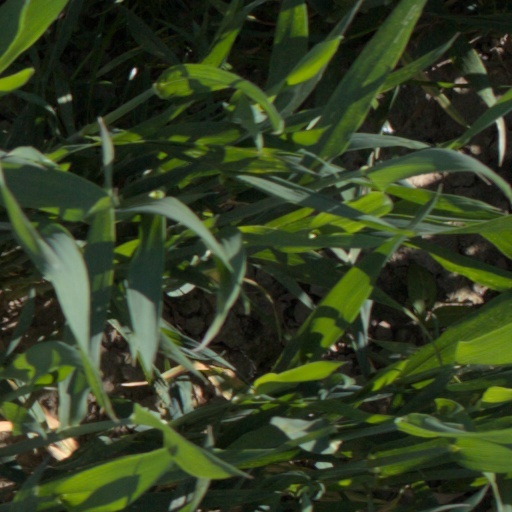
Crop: wheat